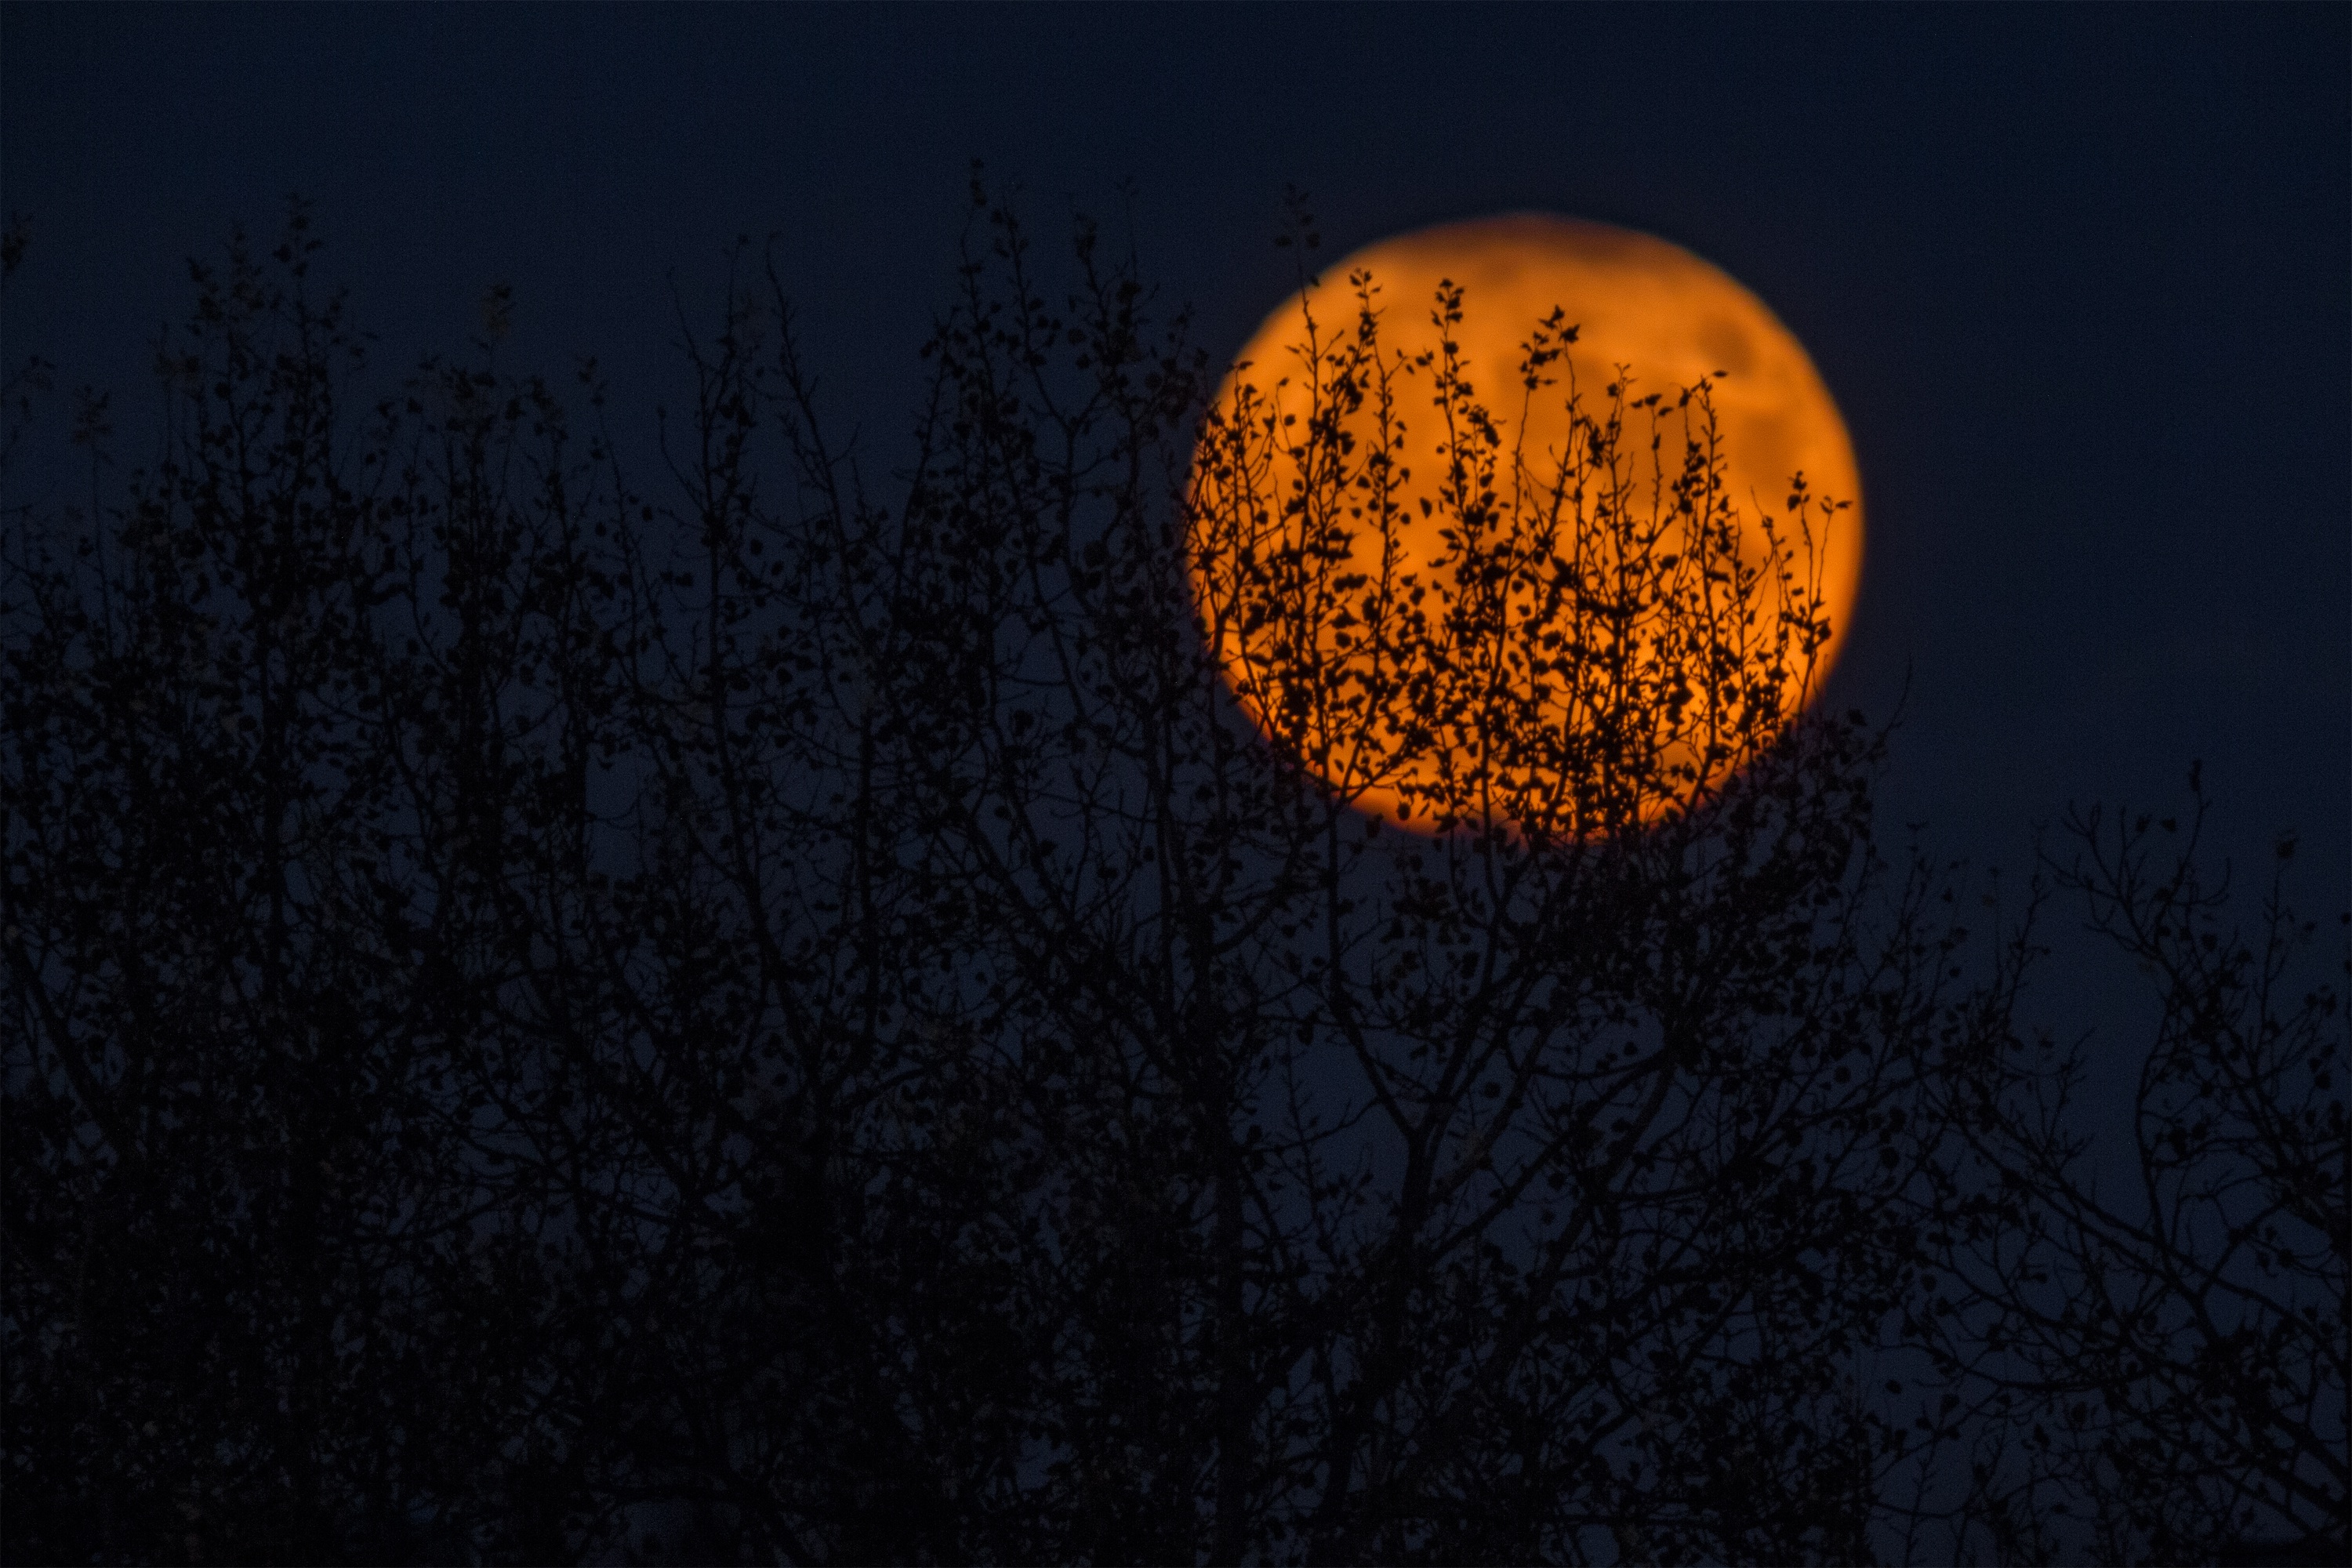
tree, silhouette, light, sky, sun, night, atmosphere, darkness, moon, full moon, moonlight, astronomy, astronomical object, computer wallpaper